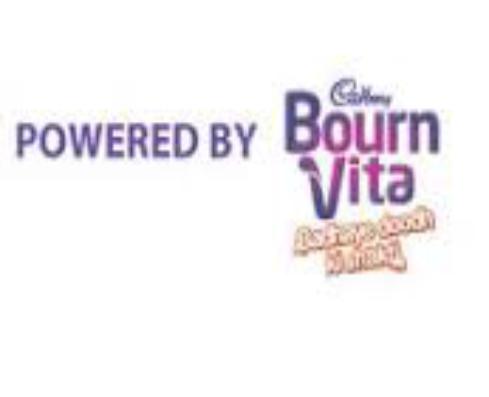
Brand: Bournvita
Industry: Food